Netherdale, Queensland

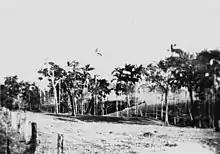

The Mackay Railway was extended from Finch Hatton (to the west) to Netherdale in 1911. The locality was served by two stations: